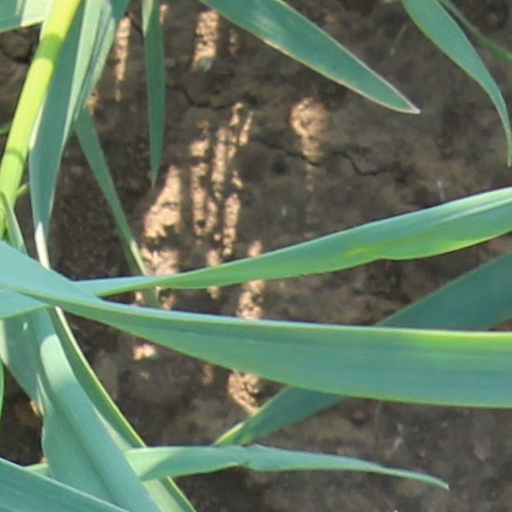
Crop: wheat